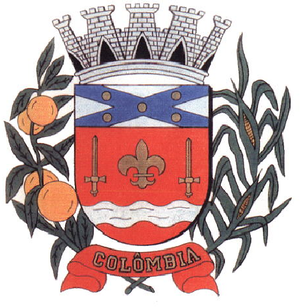
Colômbia est une municipalité brésilienne de l'État de São Paulo et de la Microrégion de Bananal.